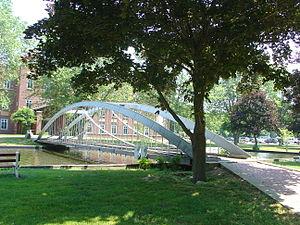
Ce qui suit est la liste des Historic Civil Engineering Landmarks, c'est-à-dire la liste des monuments historiques de génie civil, établie aux États-Unis par l' American Society of Civil Engineers depuis qu'elle a commencé le programme en 1964. Cette désignation est accordée à des projets, des structures et des sites situés aux États-Unis et dans le reste du monde. À compter de 2013, il y a plus de 260 éléments dans cette liste.
Thomas William Henry Harrison Moseley est un constructeur de ponts américain, né près de Mount Sterling le 28 novembre 1813, et mort à Scranton le 10 mars 1880.